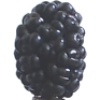
Label: Mulberry 1